Yuengling

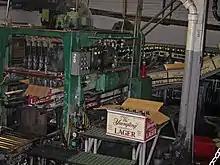
Finished bottles being cased at a brewery

A fire broke out at Yuengling's Tampa brewery on October 26, 2013. The extent of the damage was unknown.